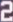
Number: 2